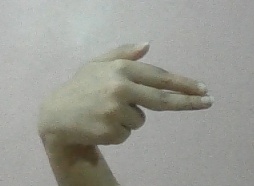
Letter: ghain